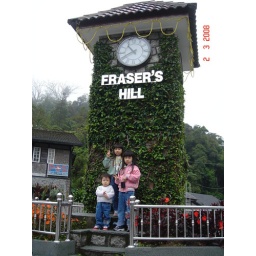
The most photographed clock tower in Malaysia